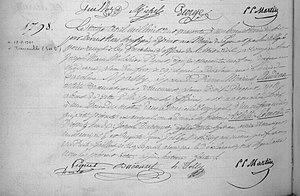
Edmond Audran est un compositeur français né le 12 avril 1840 à Lyon et mort le 17 août 1901 au hameau de Thierceville, à Bazincourt.